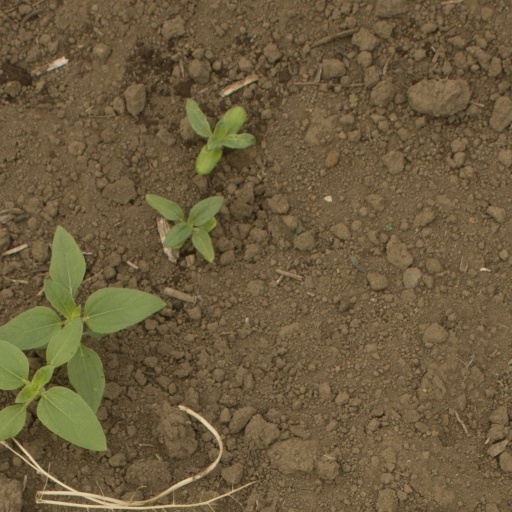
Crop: Jerusalem artichoke